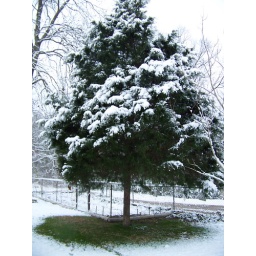
this is in Morris, AL, only in Alabama can you have green grass and snow